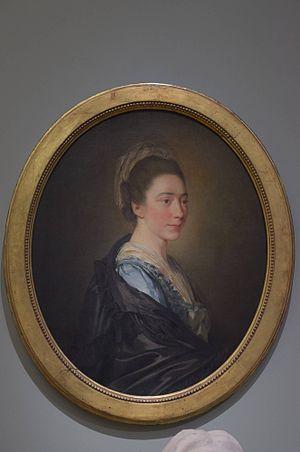
Portrait de Marie-Anne Collot par Pierre-Etienne Falconet, 1773.